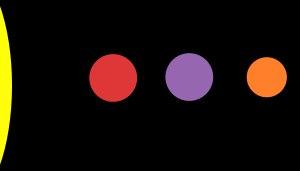
HD 37124 d est une exoplanète découverte en 2005, possédant une longue période orbitale. D'après sa masse, il est probable qu'HD 37124 d soit une géante gazeuse comme Jupiter, mais une solution alternative à la vitesse radiale donne une période de 29,92 jours et une masse minimum de 17 % de celle de Jupiter.
HD 37124 c est une exoplanète découverte en 2002, qui orbite juste au-delà de la zone habitable de l'étoile et reçoit un ensoleillement comparable à celui de Mars. D'après sa masse, il est probable que cette planète soit une géante gazeuse comme Jupiter.
HD 37124 b est une exoplanète découverte en 2000 qui orbite à l'intérieur de la zone habitable de l'étoile HD 37124 et reçoit un ensoleillement similaire à celui de Vénus. D'après sa masse, il est probable qu'elle soit une géante gazeuse comme Jupiter et pourrait donc posséder des satellites naturels susceptibles d'abriter la vie.